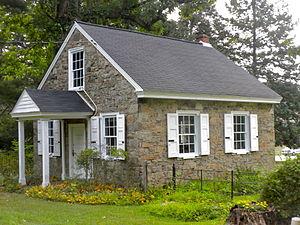
Lima est une census-designated place située dans le comté de Delaware, dans le Commonwealth de Pennsylvanie, aux États-Unis. Sa population s’élevait à 2 735 habitants lors du recensement de 2010.